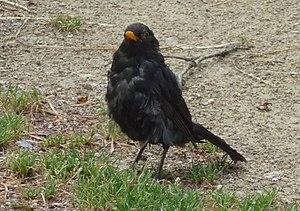
Turdus merula, mâle en mue, Penn ar Run Izella (Goulien, Finistère, Bretagne, France)
La mue des oiseaux est un phénomène qui correspond à un renouvellement du plumage avec perte des anciennes plumes. C'est un processus au minimum annuel coûteux en énergie et ressources. Le mécanisme, la manière dont elle se déroule et sa durée varient d'une espèce à l'autre, c'est un des domaine d'étude de l'ornithologie. Au sein d'une même espèce elle dépend des saisons, de l'âge de l'oiseau et de l'état général de celui-ci, ainsi la bonne connaissance de ce phénomène permet de déduire l'âge d'un oiseau sauvage